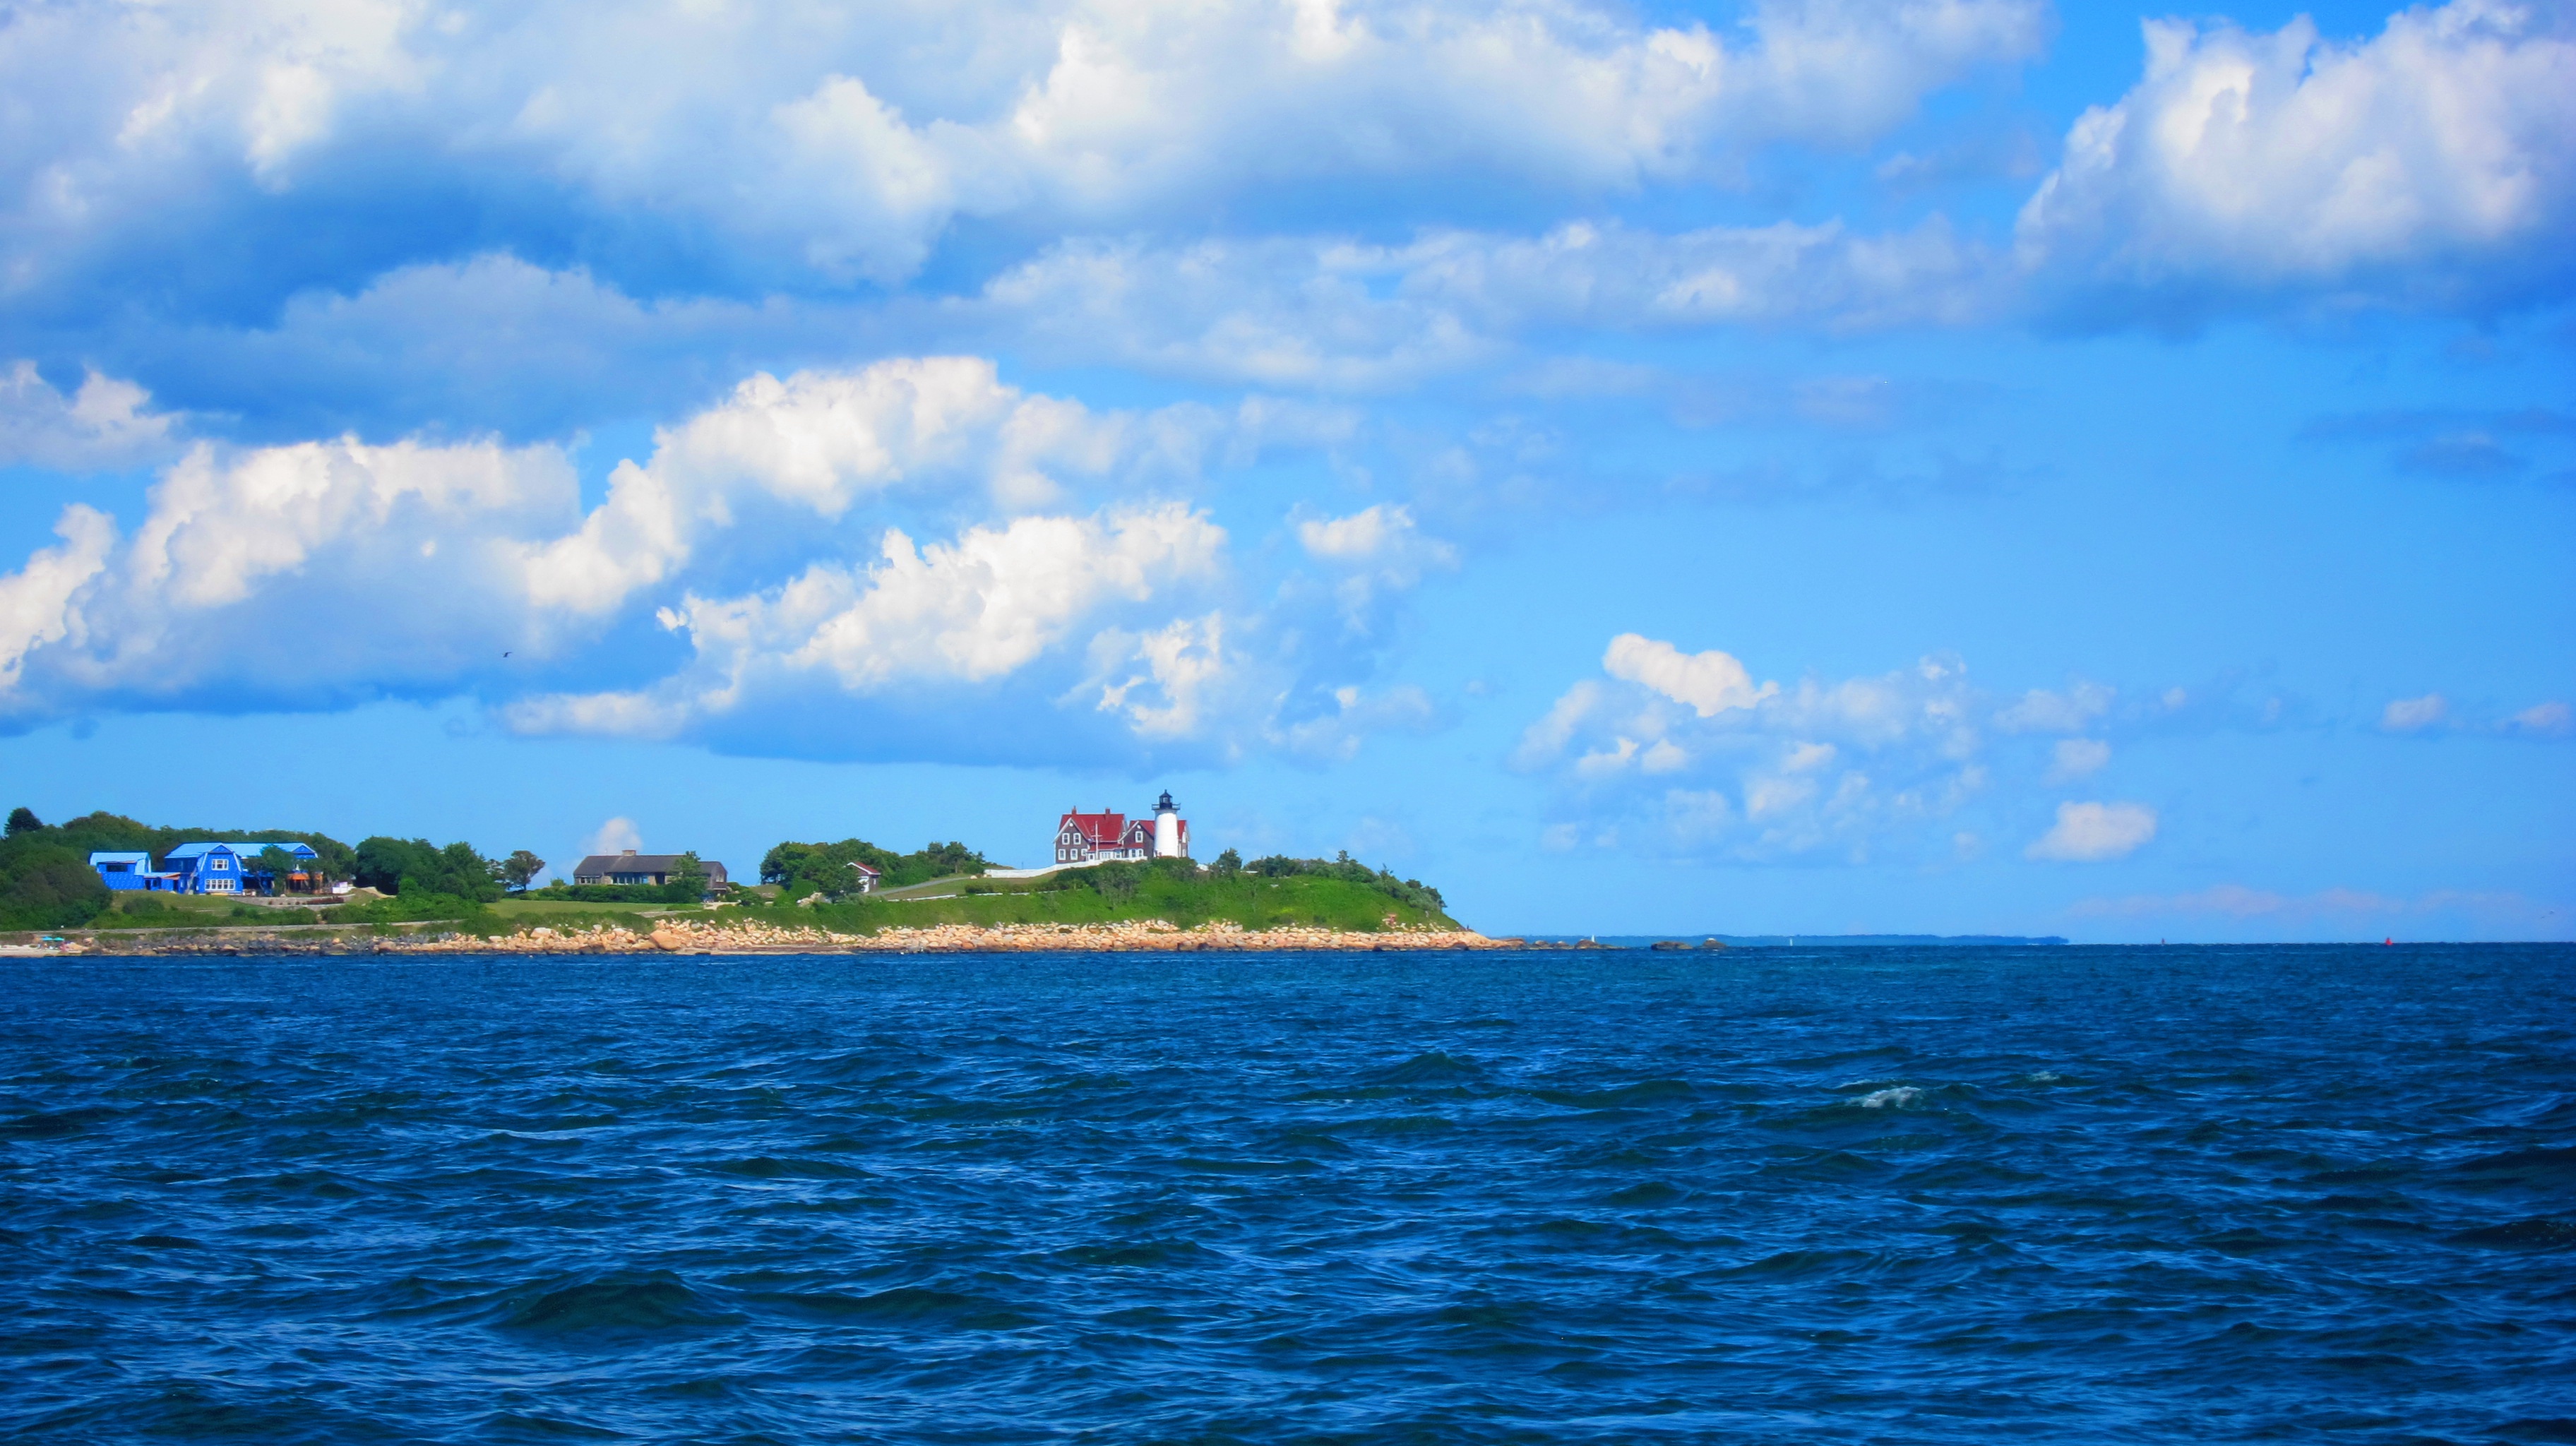
sea, coast, ocean, horizon, cloud, sky, shore, wave, vehicle, bay, islet, wind wave